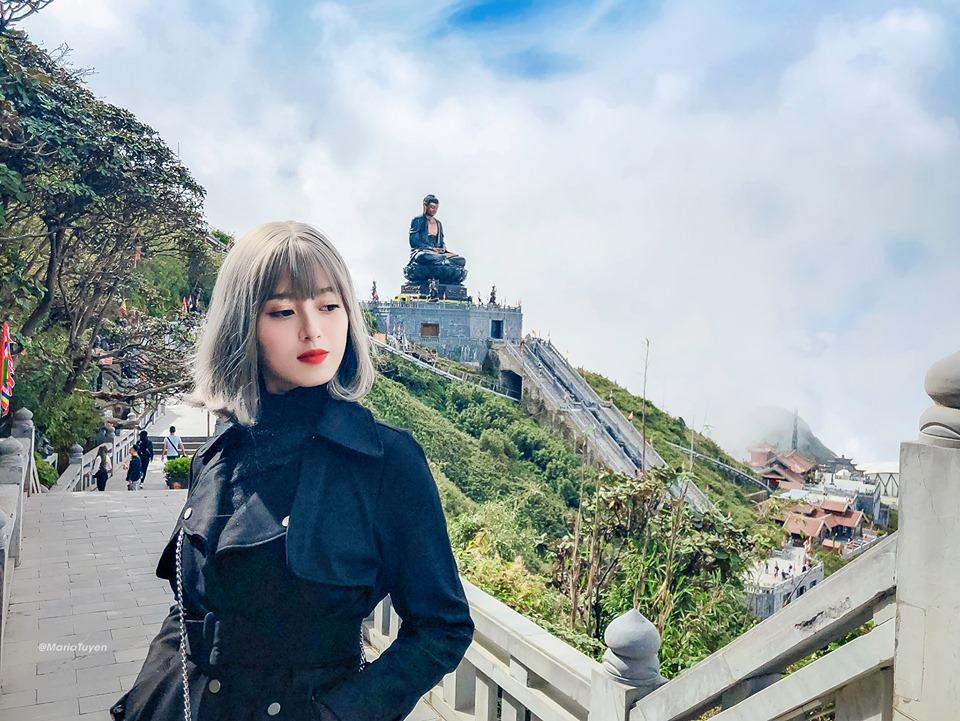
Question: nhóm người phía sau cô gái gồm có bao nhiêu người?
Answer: nhóm người phía sau gồm bốn người